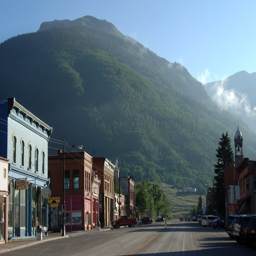
town of the old west by website category